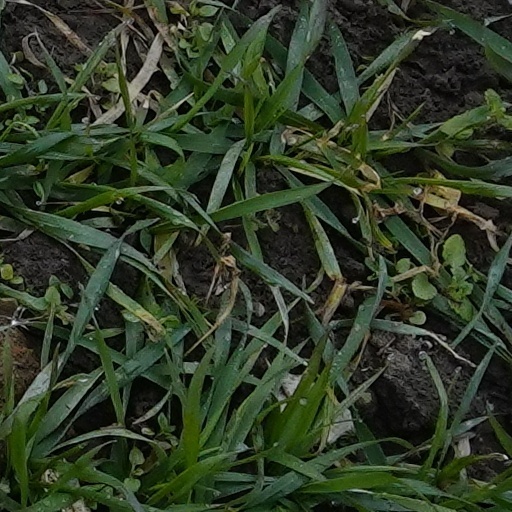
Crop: wheat